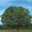
Label: maple_tree